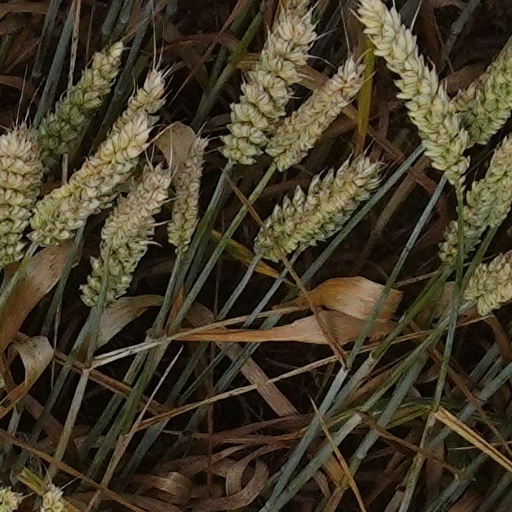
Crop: wheat